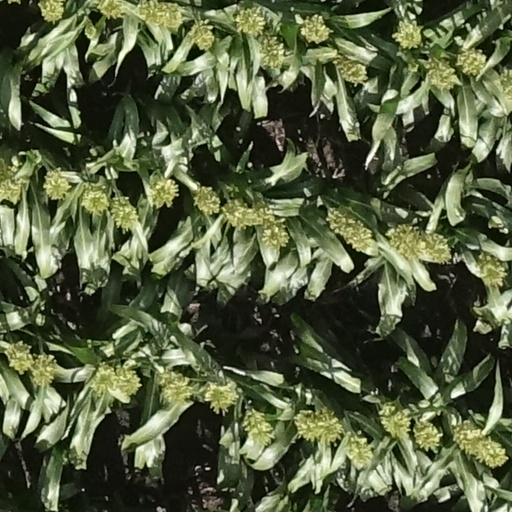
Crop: sorghum